Batu Lintang camp

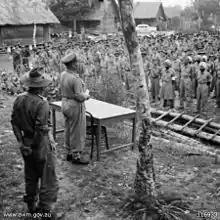
Eastick addressing part of the parade at the surrender ceremony at the camp, 11 September 1945

Stores in long canisters (known by the aircraftmen as "storpedos") were first parachuted into the camp from a RAAF Douglas Dakota on 30 August. A female internee, Hilda Bates, wrote: ""At 11.30 a.m. today a sea-plane dropped twenty parachutes with packages attached. One fell outside our hut and was labelled 'bread'. Others contained flour, tinned rabbit, and other meat. The goods were collected by the Japs under the supervision of Australian Officers who distributed them to the groups of internees. All sorts of what we had thought of as luxuries arrived; such as sugar, sweets, milk, bundles of clothing, and even fashion books!"". Further supplies were dropped daily; tragedy struck on 7 September when a male civilian internee was hit and killed by a storpedo that had broken free from its parachute.